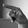
ASL letter: P